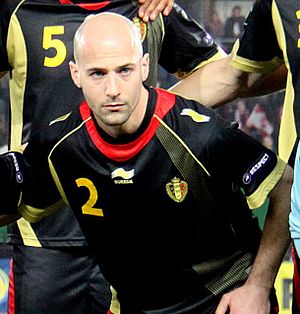
Laurent Ciman
Laurent Ciman er en belgisk fodboldspiller, der spiller som forsvarsspiller i Major League Soccer-klubben Los Angeles FC. Han har tidligere spillet for Standard Liège, Royal Charleroi, Club Brugge og Kortrijk i sit hjemland, samt for en anden MLS-klub, Montreal Impact.